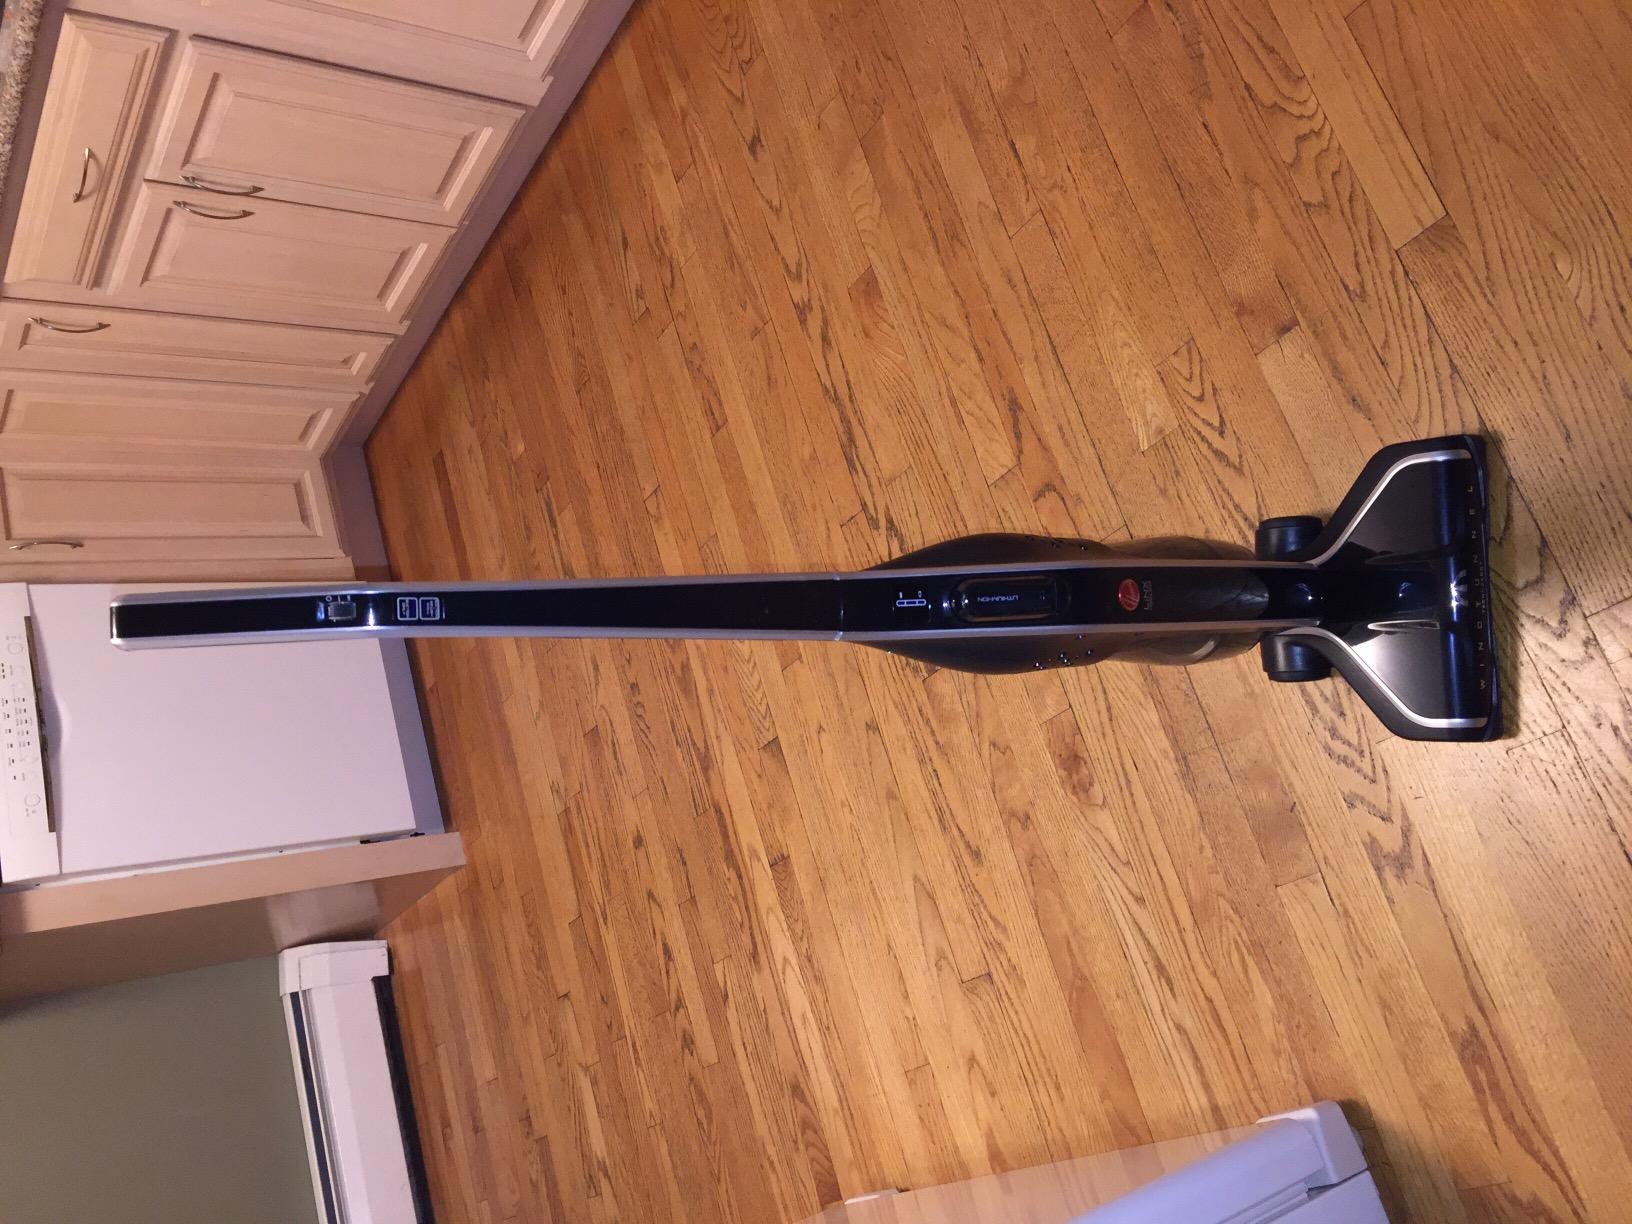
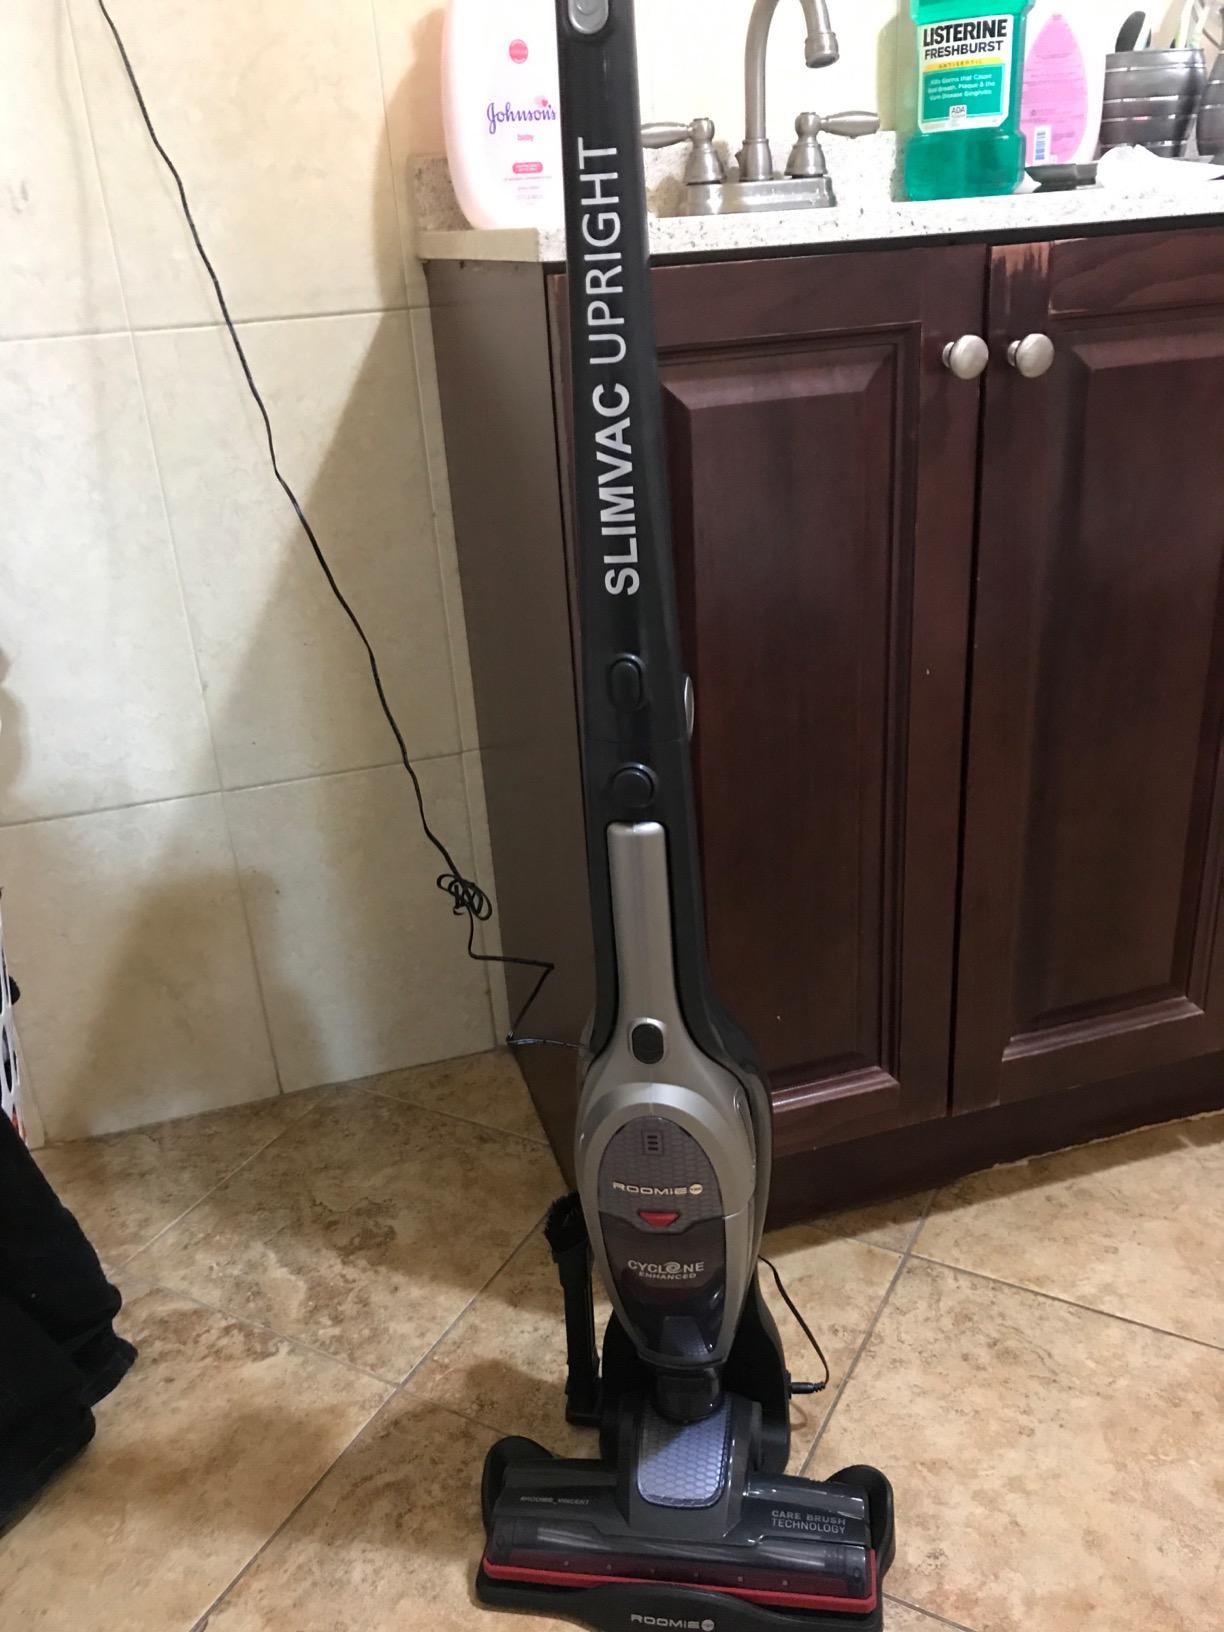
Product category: items_vacuum
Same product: no